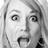
Emotion: surprise